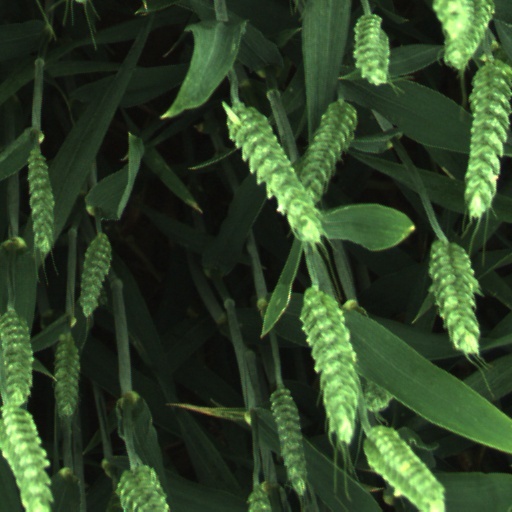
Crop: wheat